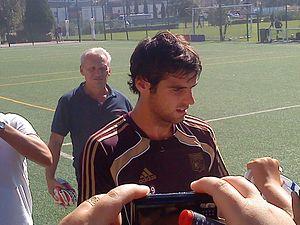
Yoann Gourcuff à la fin de son premier entrainement avec l'Olympique lyonnais